Charles Hooper

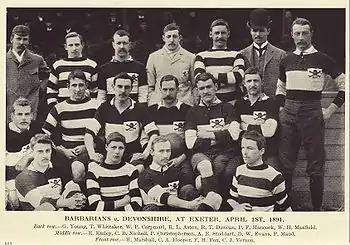
Hooper with the first touring Barbarians. Hooper is front row, second from left

In the 1890/91 season, Hooper was approached to join the newly formed invitational touring club the Barbarians. In accepting, Hooper became one of the team's original members and represented the team on the pitch nine times. Although only appearing in one winning team, he scored four tries, including two in the win over Devonshire in April 1891. Away from the playing field, Hooper also represented the Barbarians as a committee member.